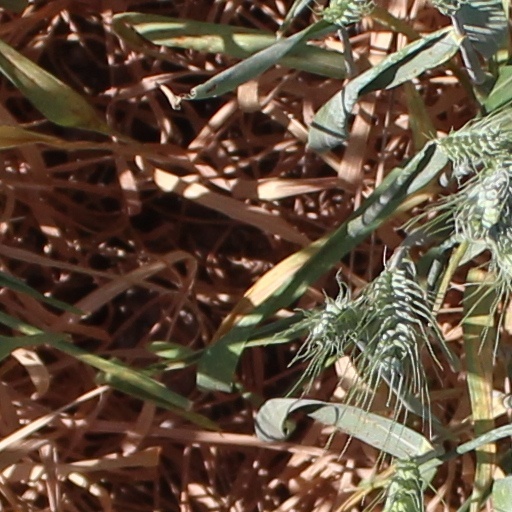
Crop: wheat